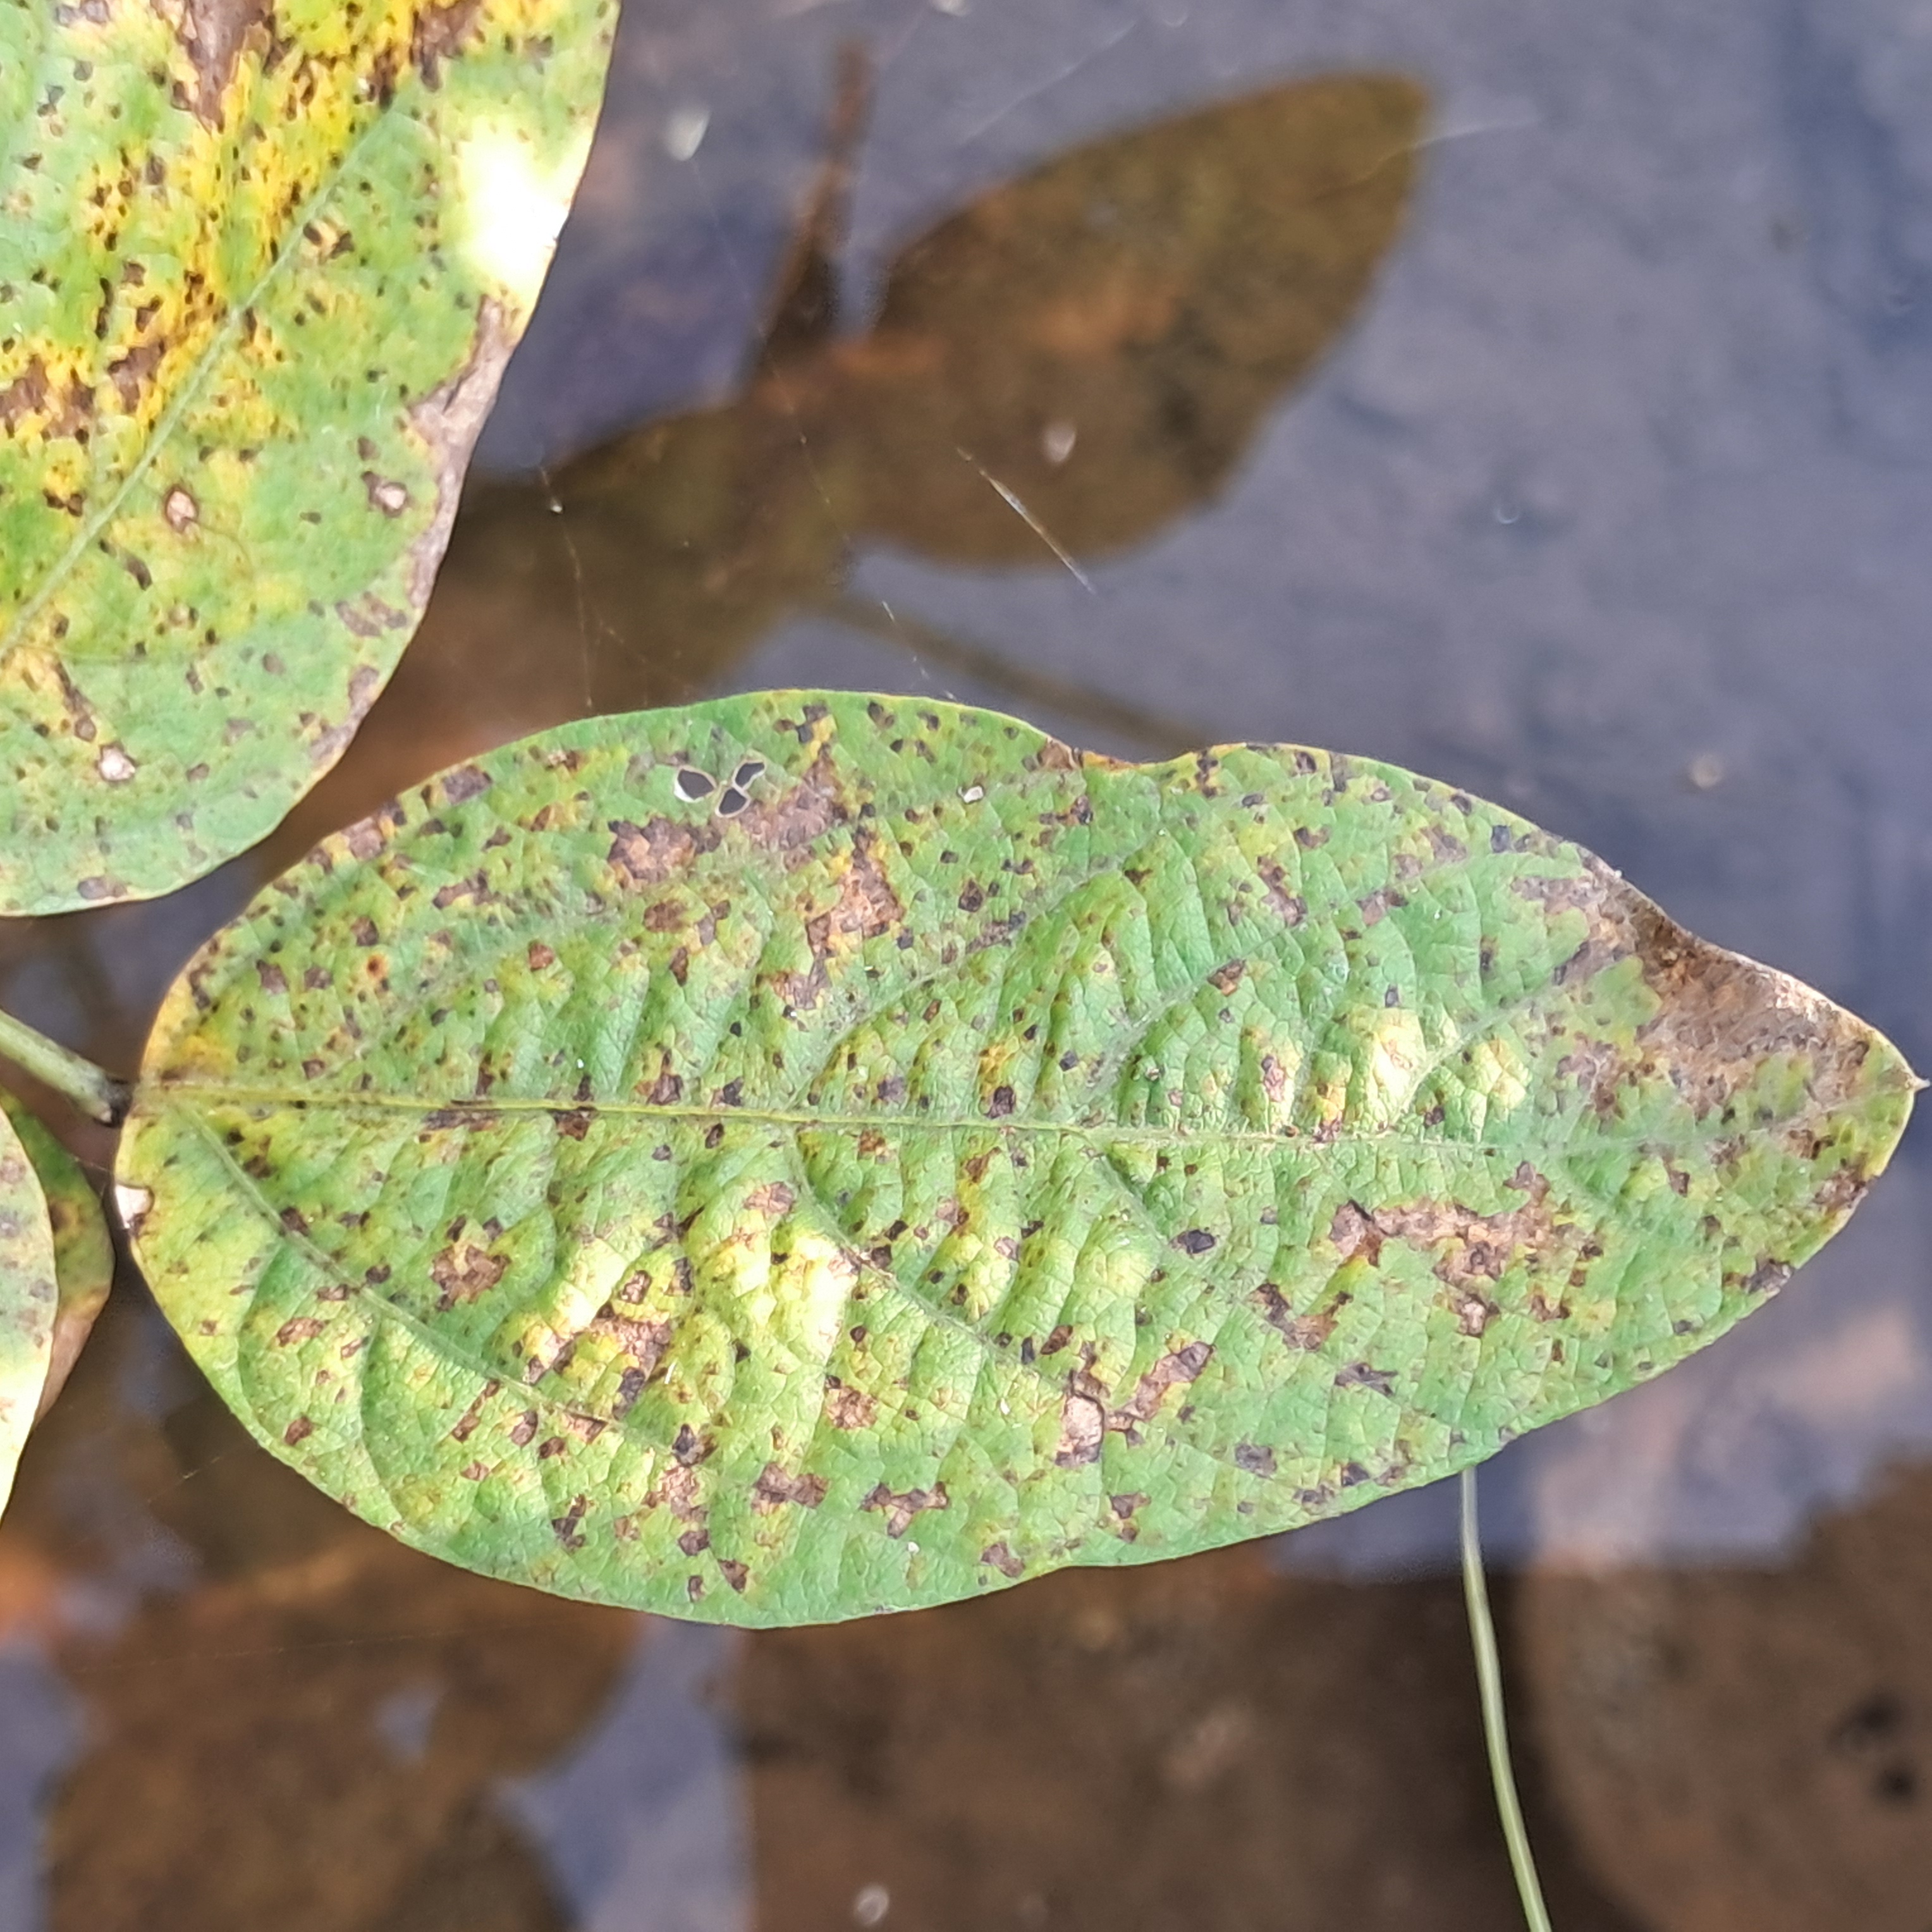
Label: Rust